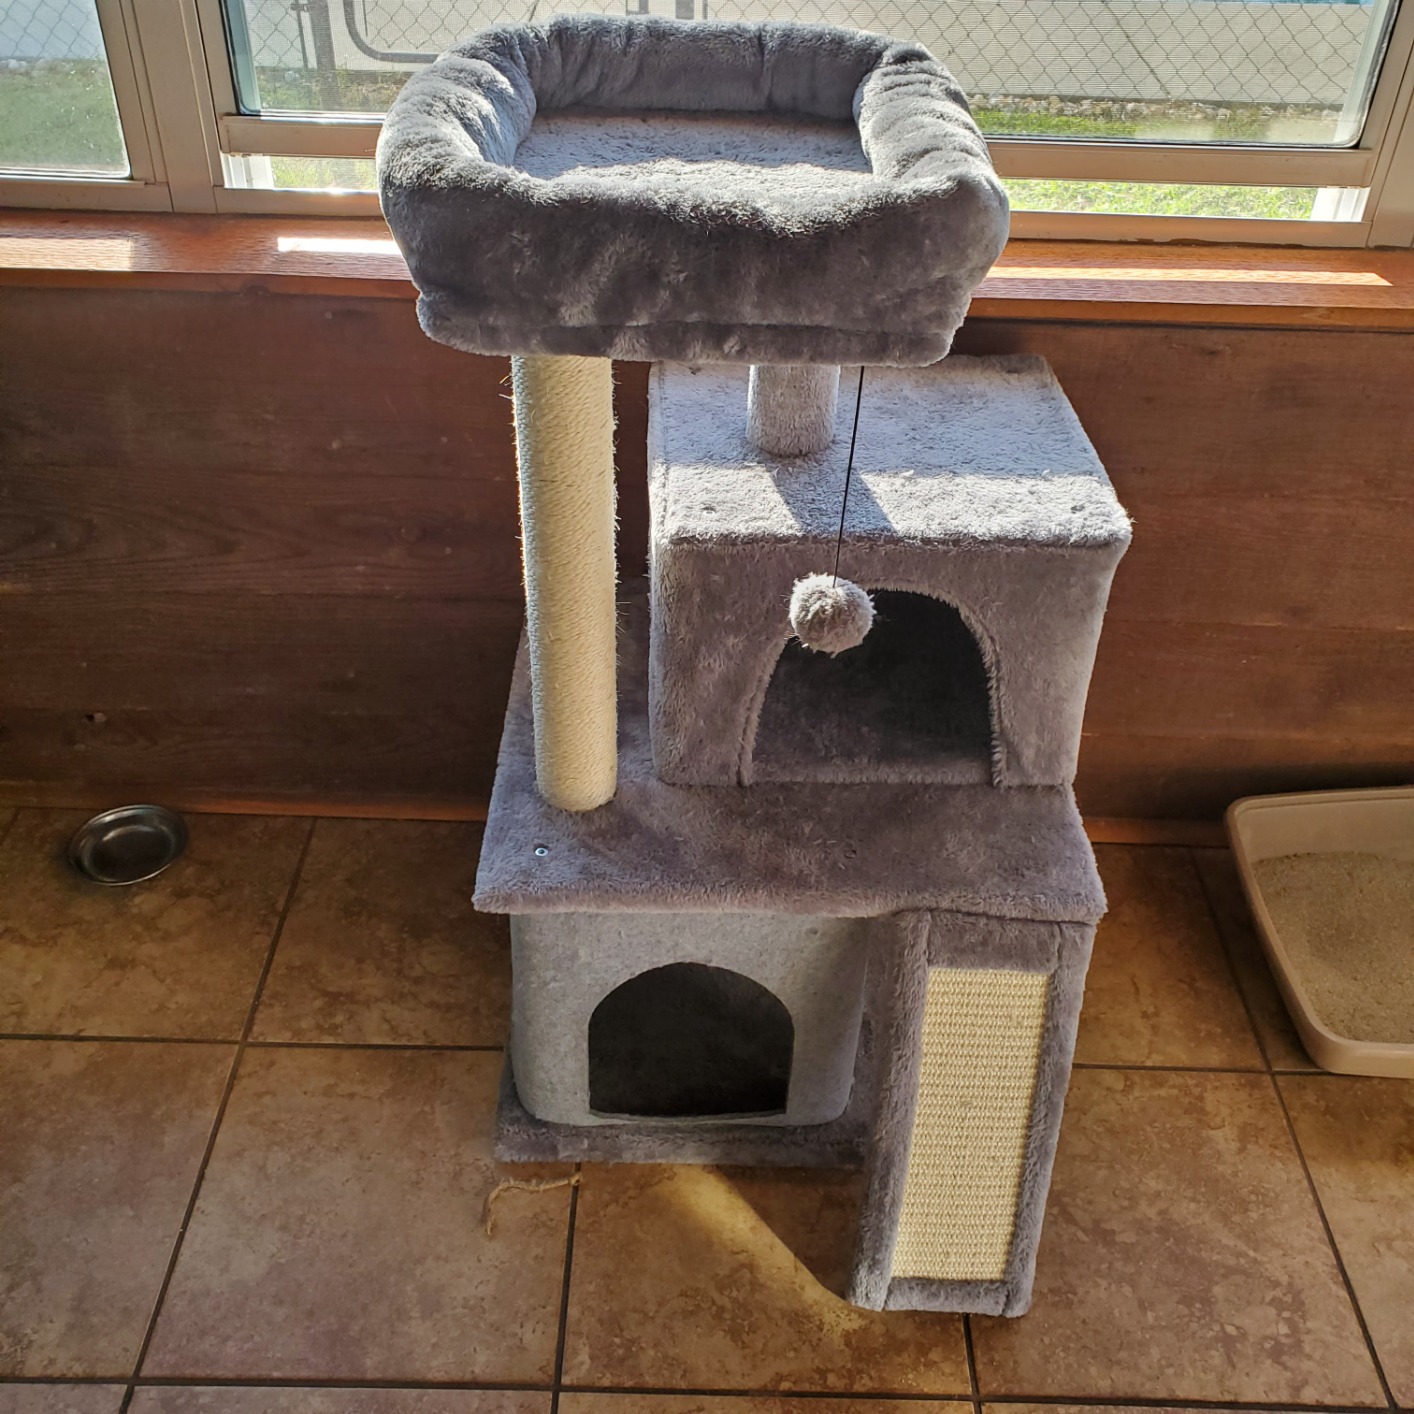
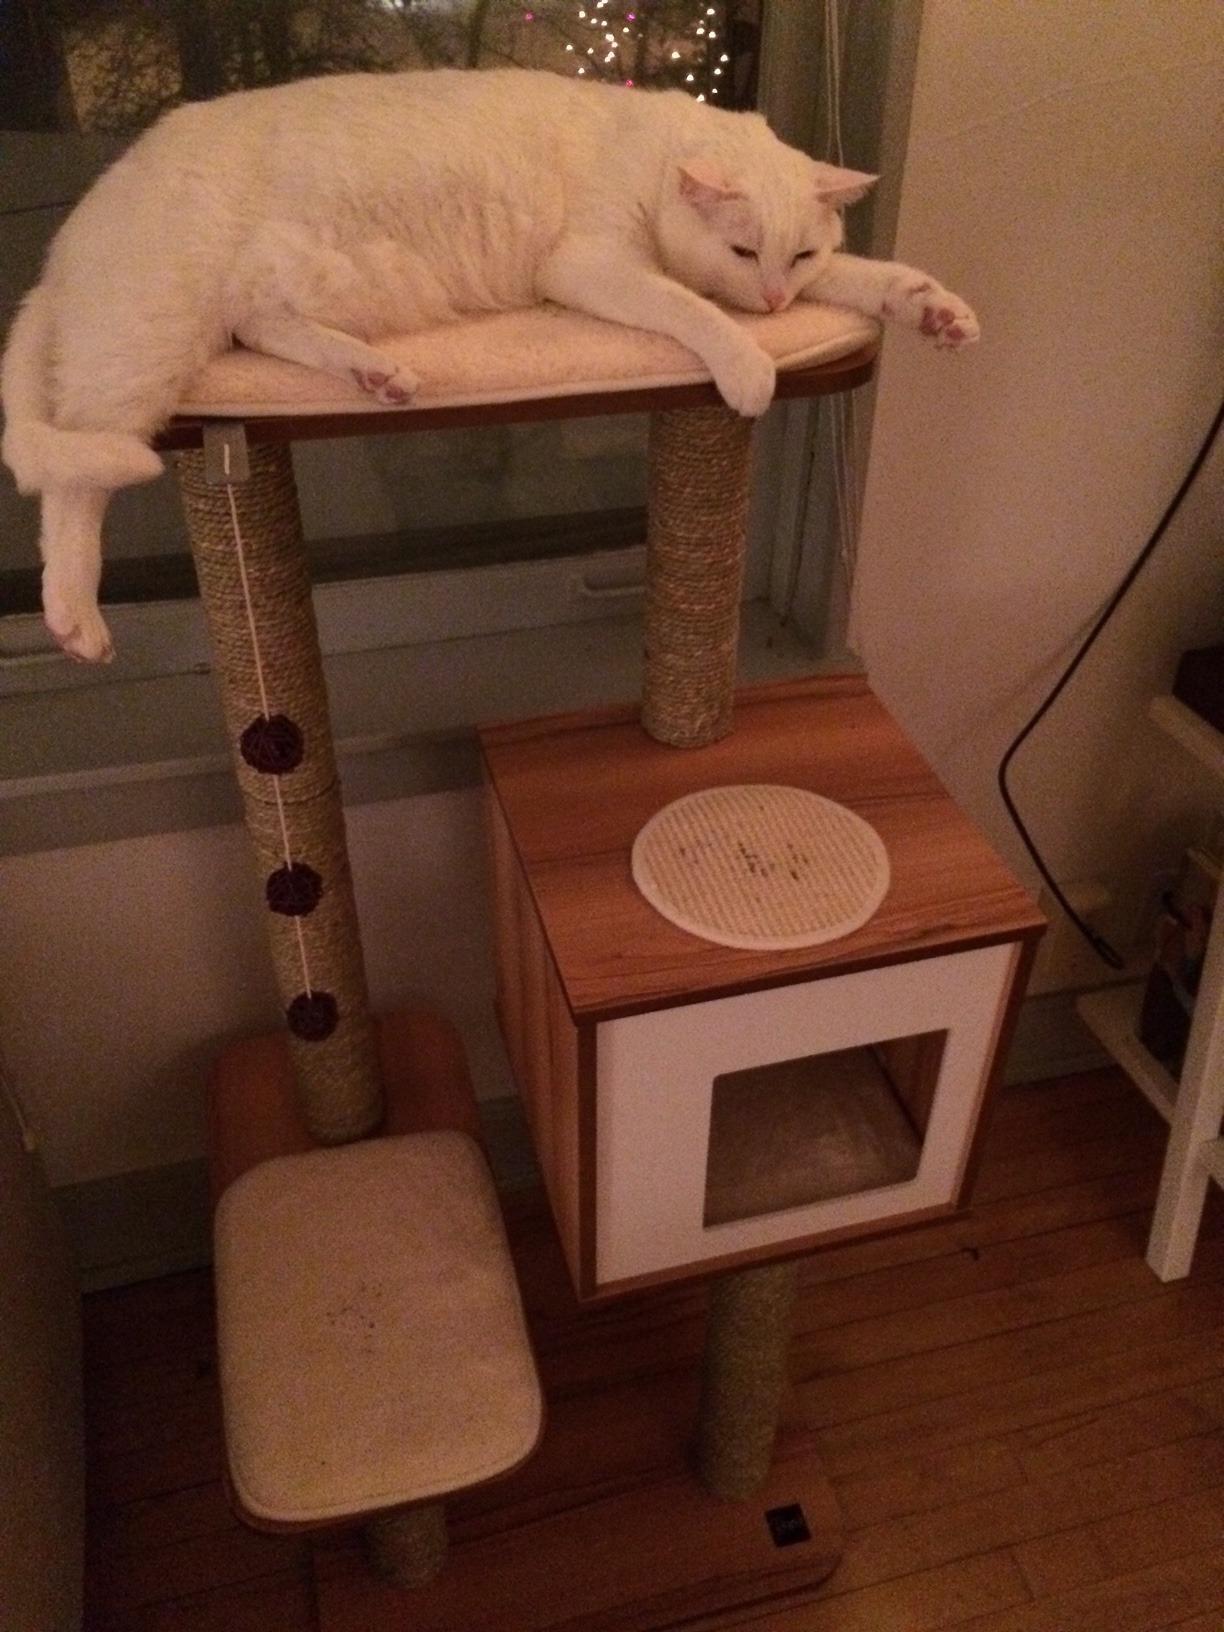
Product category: items_cat tree
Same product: no